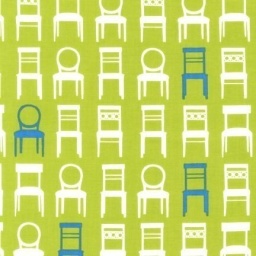
laurie wisburn tufted tweets dining chairs in grass sewdeerlyloved